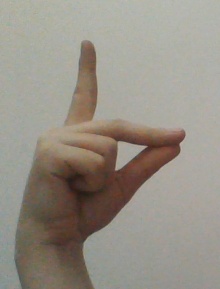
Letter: ta